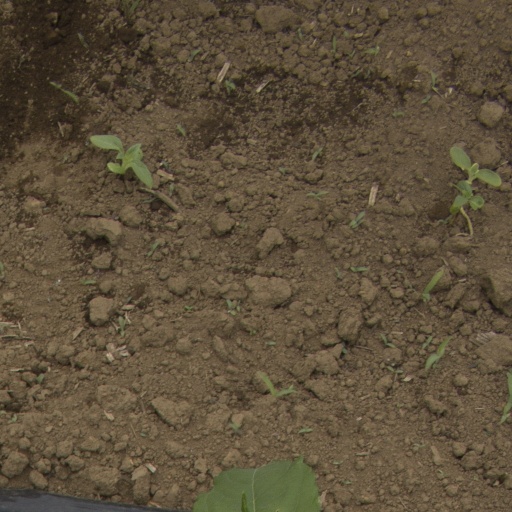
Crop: Jerusalem artichoke